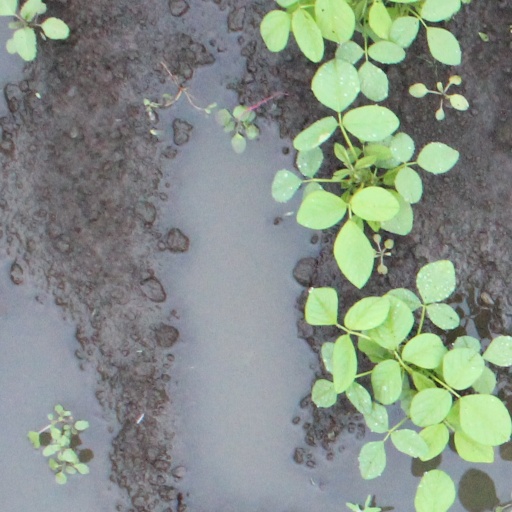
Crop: soybean